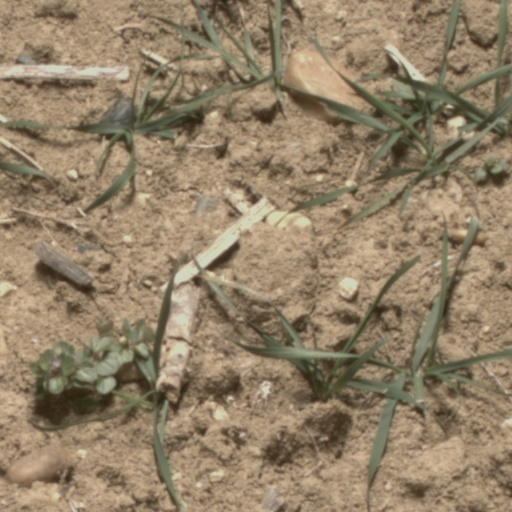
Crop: wheat